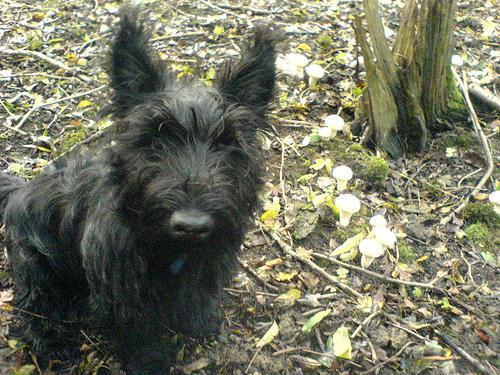
Scotch_terrier